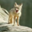
Label: fox